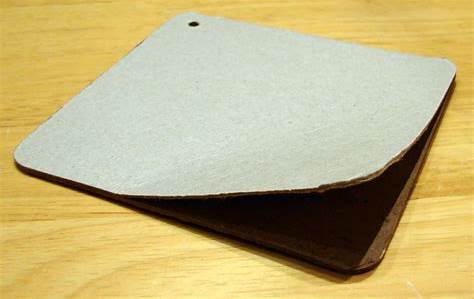
Waste category: paper